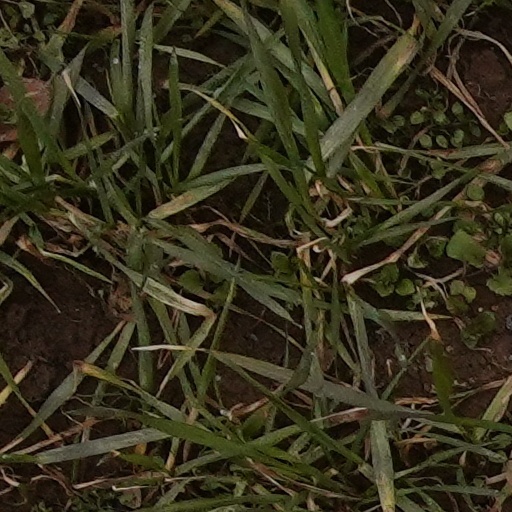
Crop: wheat